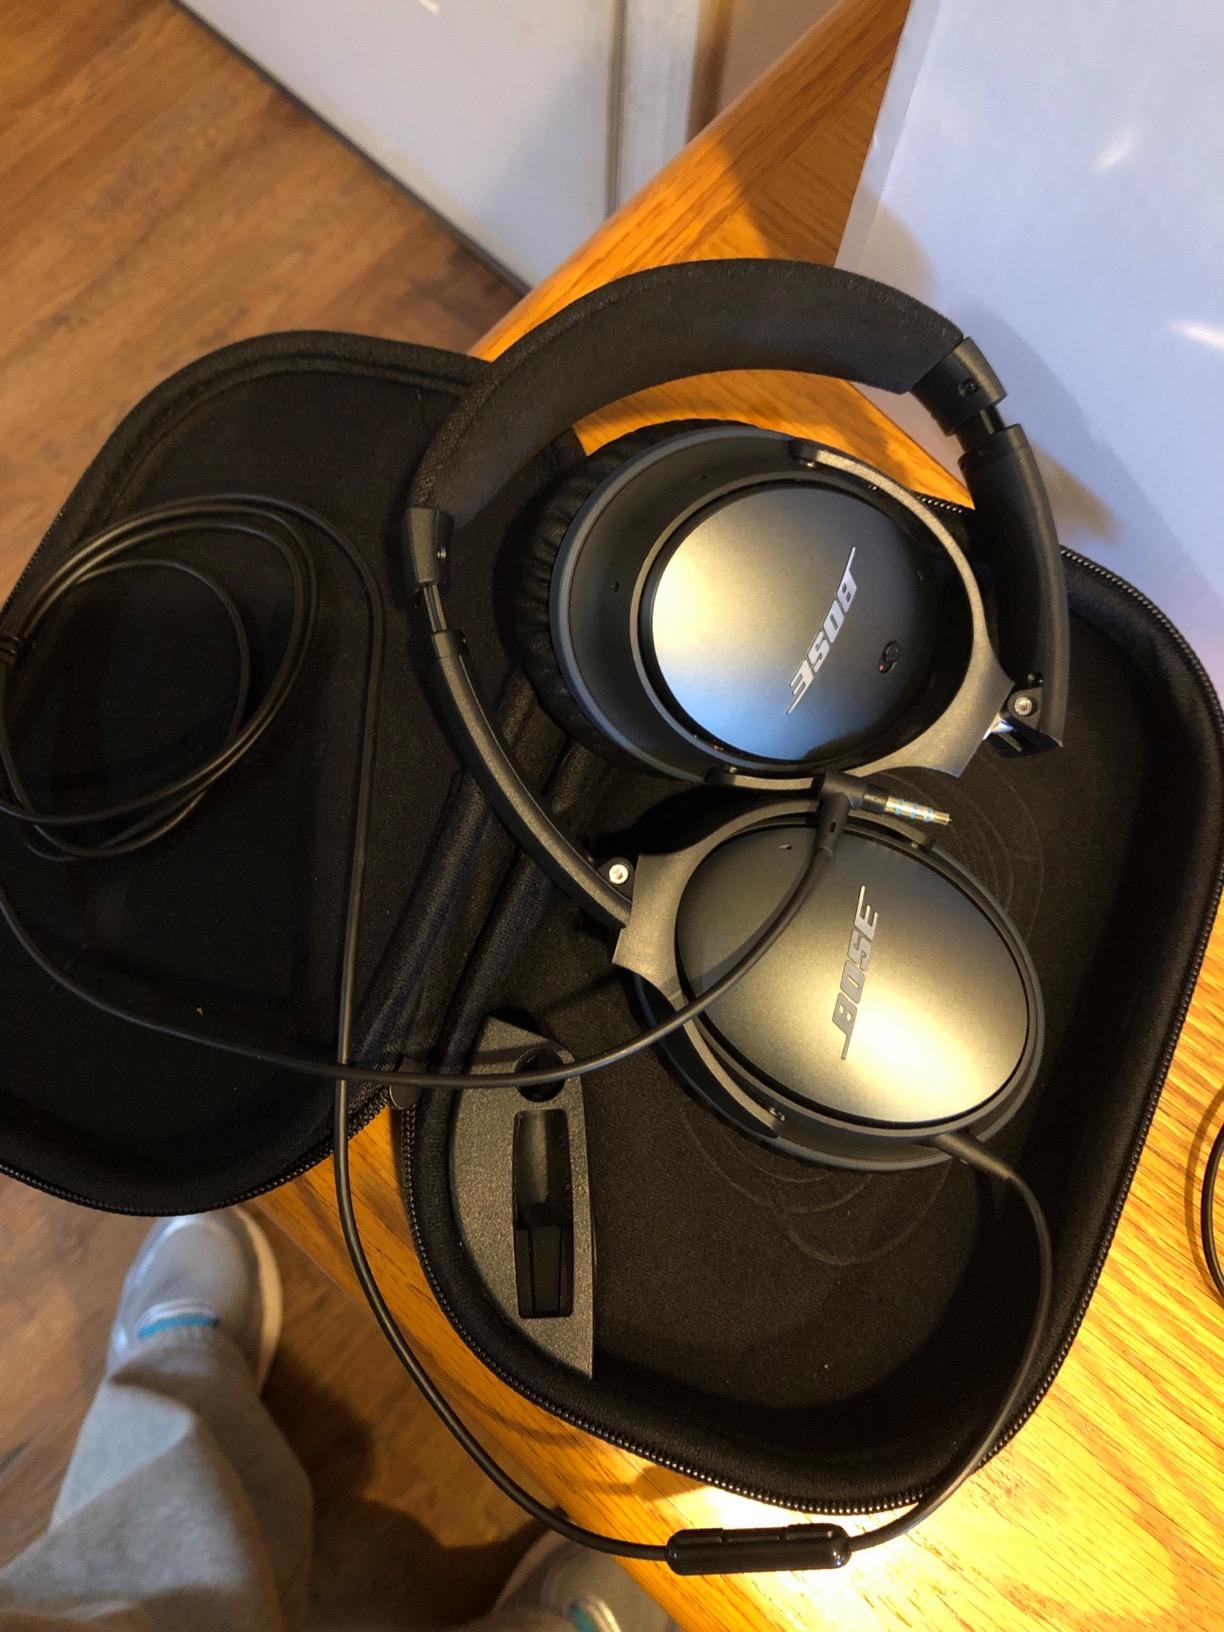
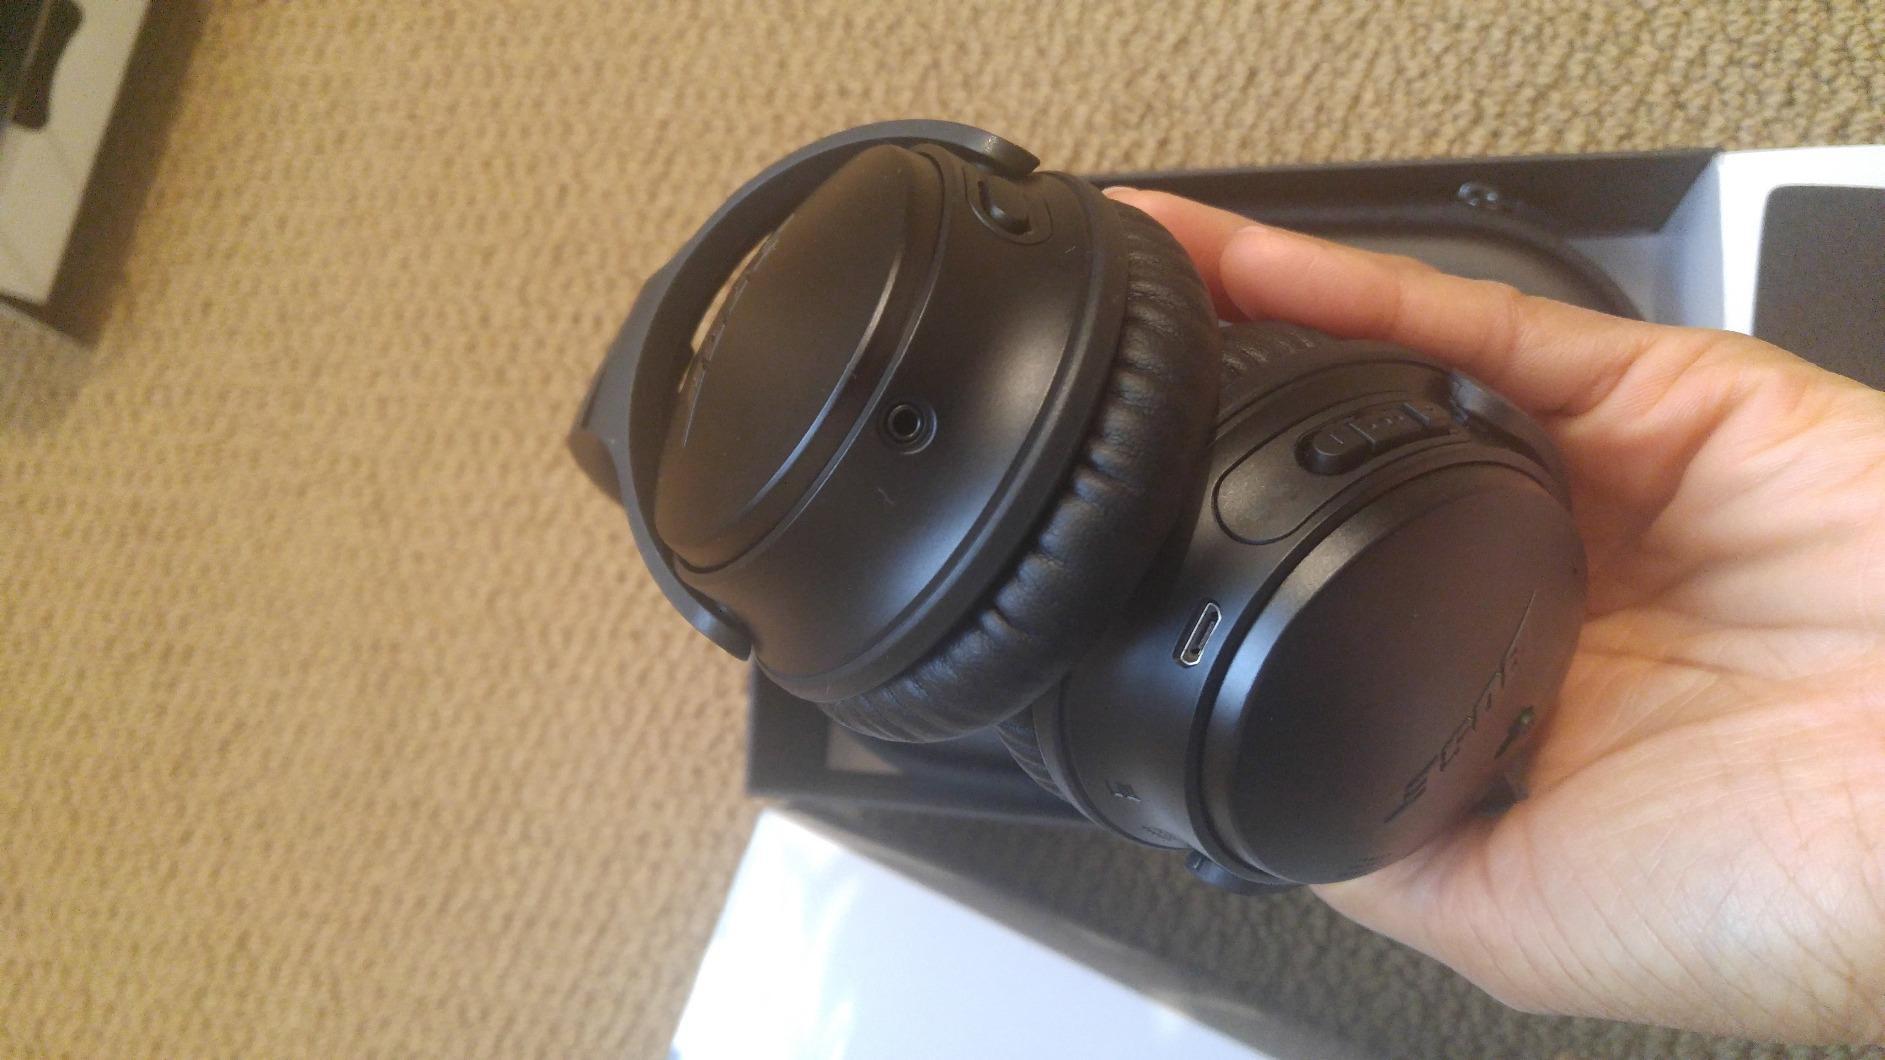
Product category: headphones
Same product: no